Monster House (film)

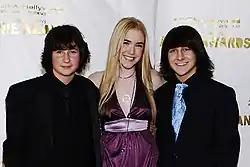
The film's lead voice actors at the 34th Annie Awards.

"Monster House" was initially set up at DreamWorks Animation SKG, based on a pitch by newcomer Gil Kenan. Having just finished film school recently, Kenan had been having meetings with film producers for a while, but hadn't found any success, with a screenplay based on the "Pac-Man" video game series going unproduced. After Kenan received Dan Harmon's and Rob Schrab's screenplay for ImageMovers, Kenan had a meeting with head of story Bennett Schneir, where he was able to pitch his vision for the film. Schneir worked for Robert Zemeckis as the head of development at ImageMovers, and Kenan had a meeting with Zemeckis quickly thereafter, apparently due to the filmmakers wanting to get a director for the project as fast as they could. Upon impressing Zemeckis with his pitch, Kenan then had a meeting with Steven Spielberg, where he pitched the film to Spielberg in a presentation with some sketches and drawings he had drawn before meeting Zemeckis. By 2004, the studio put the film in turnaround, after which Sony Pictures Entertainment picked up the project and began production on August 23 of that year, with Zemeckis and Spielberg serving as executive producers.